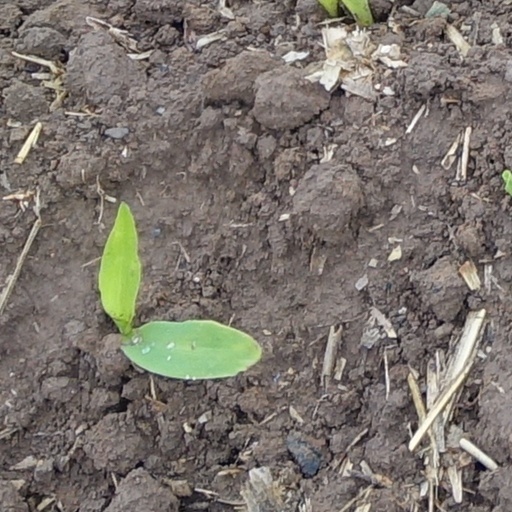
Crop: wheat